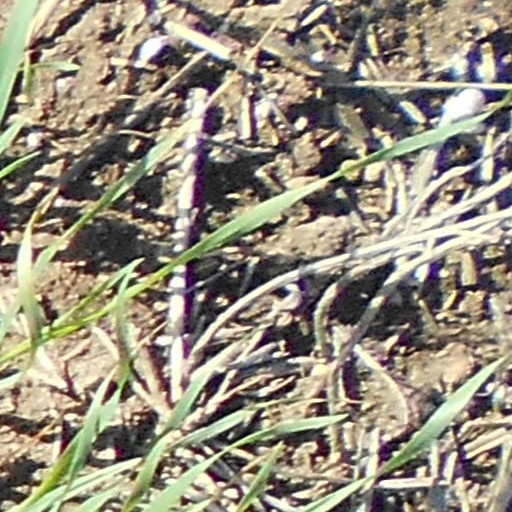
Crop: wheat